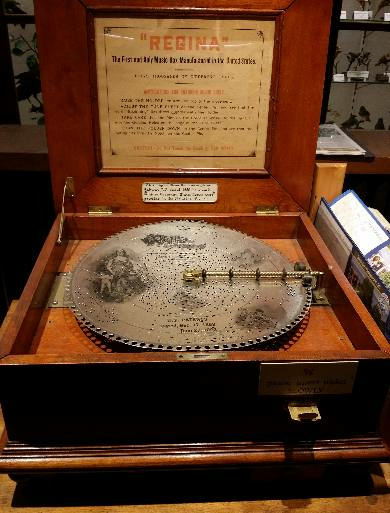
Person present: No